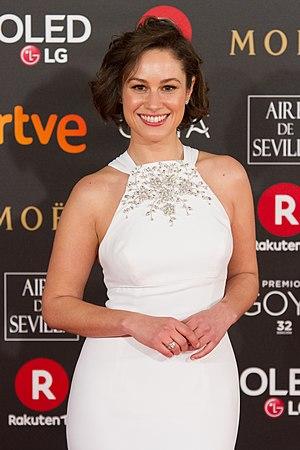
Aida Folch, née le 24 novembre 1986 à Reus dans la province de Tarragone en Espagne, est une actrice espagnole.